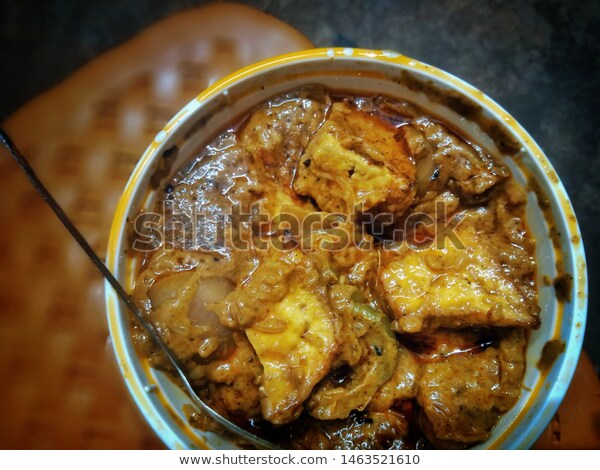
Dish: kadai_paneer